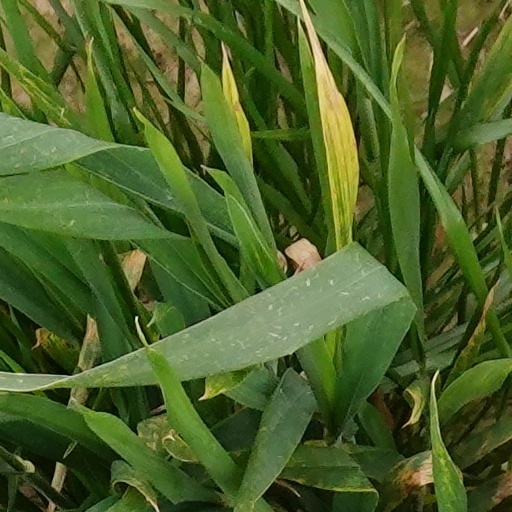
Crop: wheat